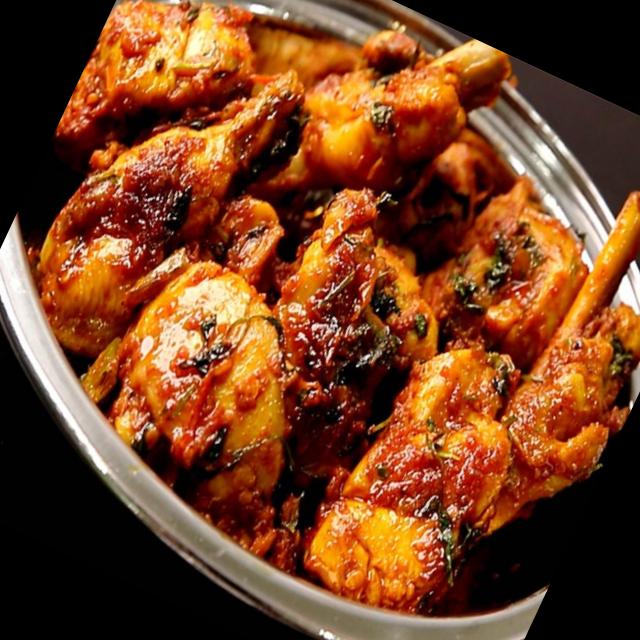
Dish: chicken_curry